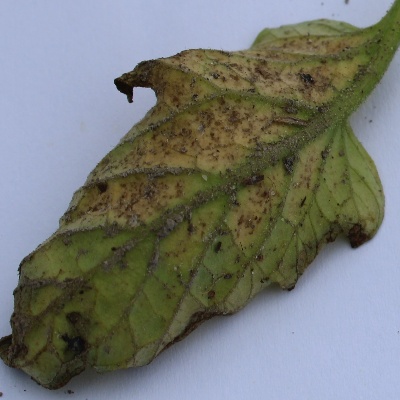
Crop: Tomato
Condition: leaf blight